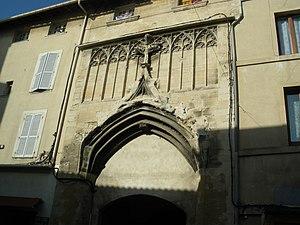
une facade, 31 rue de la Carreterie à Avignon
La rue Carreterie est une voie d'Avignon dans le département du Vaucluse en France.
Le dictionnaire des rues d'Avignon est un dictionnaire des rues de la commune d'Avignon, commune française dans le département de Vaucluse.
Le cloître des Carmes, situé place des Carmes et dépendant de l'église conventuelle des Carmes, est l'un des nombreux témoins des couvents édifiés à Avignon au cours du XIIIᵉ siècle. Il a été particulièrement rénové et embelli au cours des pontificats de Jean XXII et de Clément VI. Longtemps occupé par des maisons d'habitation, il a été entièrement dégagé et restauré dans la première partie du XXᵉ siècle et il est devenu depuis 1967 le premier lieu de décentralisation du Festival d'Avignon.
Cet article recense les monuments historiques d'Avignon, département de Vaucluse, en France.